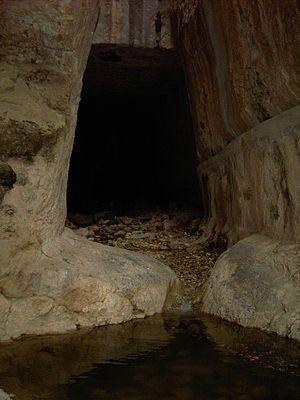
Samandağ aussi appelé Saint-Siméon est une municipalité de la province de Hatay, dans le sud de la Turquie, près de la Syrie, à l'embouchure du fleuve Oronte, à 25 kilomètres de la ville d'Antioche. Elle est le chef-lieu du district homonyme, qui compte 106.754 habitants pour une superficie de 446 km².